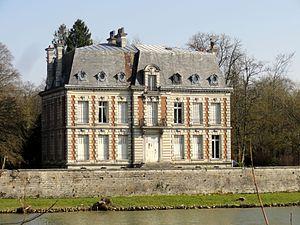
Château Prat.
Lacroix-Saint-Ouen est une commune française située dans le département de l'Oise en région Hauts-de-France, sur la rive gauche de l'Oise, à 8 km au sud de Compiègne et 75 km au nord de Paris.
Cet article recense de manière non exhaustive les châteaux, maisons fortes, mottes castrales, situés dans le département français de l'Oise. Il est fait état des inscriptions et classements au titre des monuments historiques, ainsi que de l'inscription au pré-inventaire des jardins remarquables.